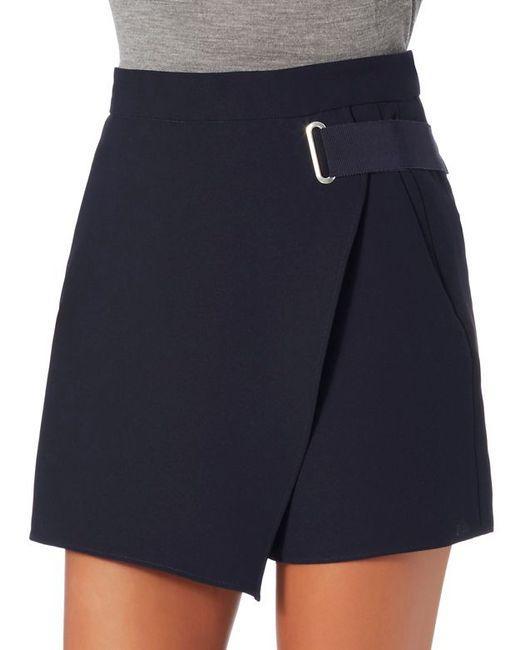
Chino-Rock mit Shorts-Kombination mit glattem Finish